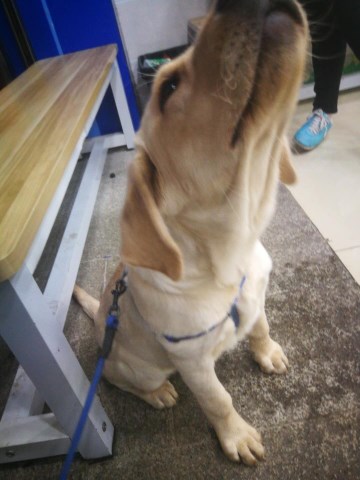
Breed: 3580-n000122-Labrador_retriever